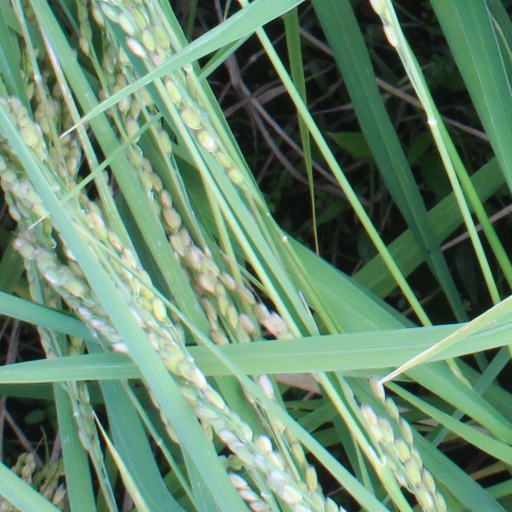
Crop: rice